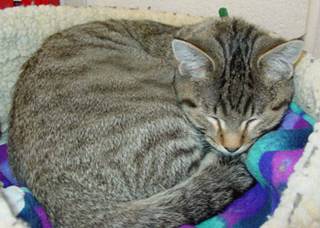
Label: cat